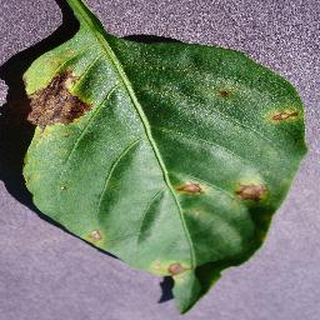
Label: bell_pepper_bacterial_spot